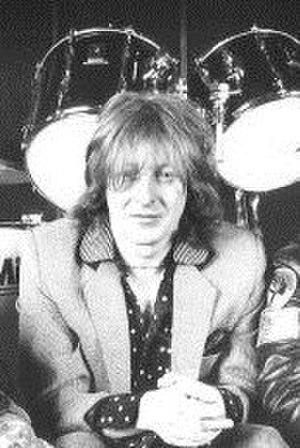
Rat Scabies est un batteur de Punk rock, surtout connu pour avoir été l'un des membres fondateurs de The Damned.